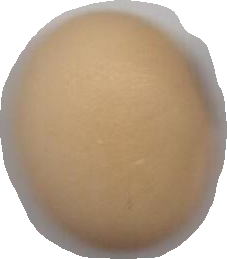
Variety: Anjasmoro